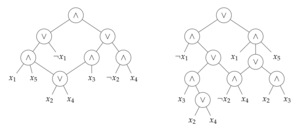
Gauche
En logique propositionnelle, dans le cadre de la compilation de connaissance, une fonction Booléenne est passée d'un langage de représentation standard vers un langage cible plus adapté pour répondre aux futures requêtes sur la fonction. Les circuits Booléens en forme normale négative décomposable — plus succinctement DNNF, de l'anglais Decomposable Negation Normal Form — constituent un de ces langages cibles. Toutes fonctions Booléennes a au moins un circuit DNNF qui lui est équivalent. Les circuits DNNF sont parmi les représentations les plus compactes des fonctions qui permettent de réaliser des tests de cohérence en temps polynomial en la taille du circuit, en contre-partie de tels circuits sont souvent plus larges que les représentations standards de la fonctions, et par un facteur exponentiel.